Davido

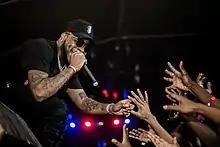
Davido performing in Tanzania

On February 25, 2013, Davido released the Shizzi-produced track "Gobe". It was ranked second on "Premium Times" list of the Top 10 songs of 2013. In a review for "Vanguard" newspaper, Charles Mgbolu said the song "exudes fun from start to finish". Godfather Productions recorded the song's music video in South Africa. Davido announced on Twitter "One of a Kind" would be released on May 13, 2013. Shizzl also produced the song. Tebza of Godfather Productions recorded and directed the song's music video in South Africa; it depicts a united Africa that is rich in culture and music.